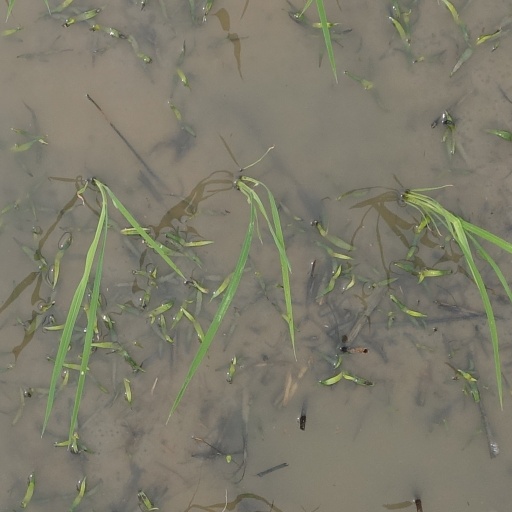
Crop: rice